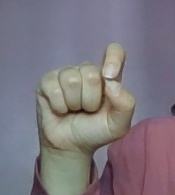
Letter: fa